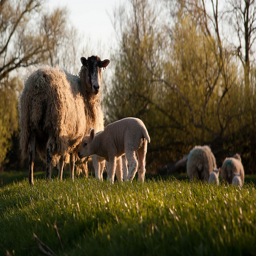
The baby lamb feeds in the open field as the mother peers forward.
A small sheep stands next to a bigger sheep who is the parent
a mother sheep with a lamb in a grass field
A young sheep is suckling milk from its mother.
A baby sheep suckling from it's mother on a lush green field.